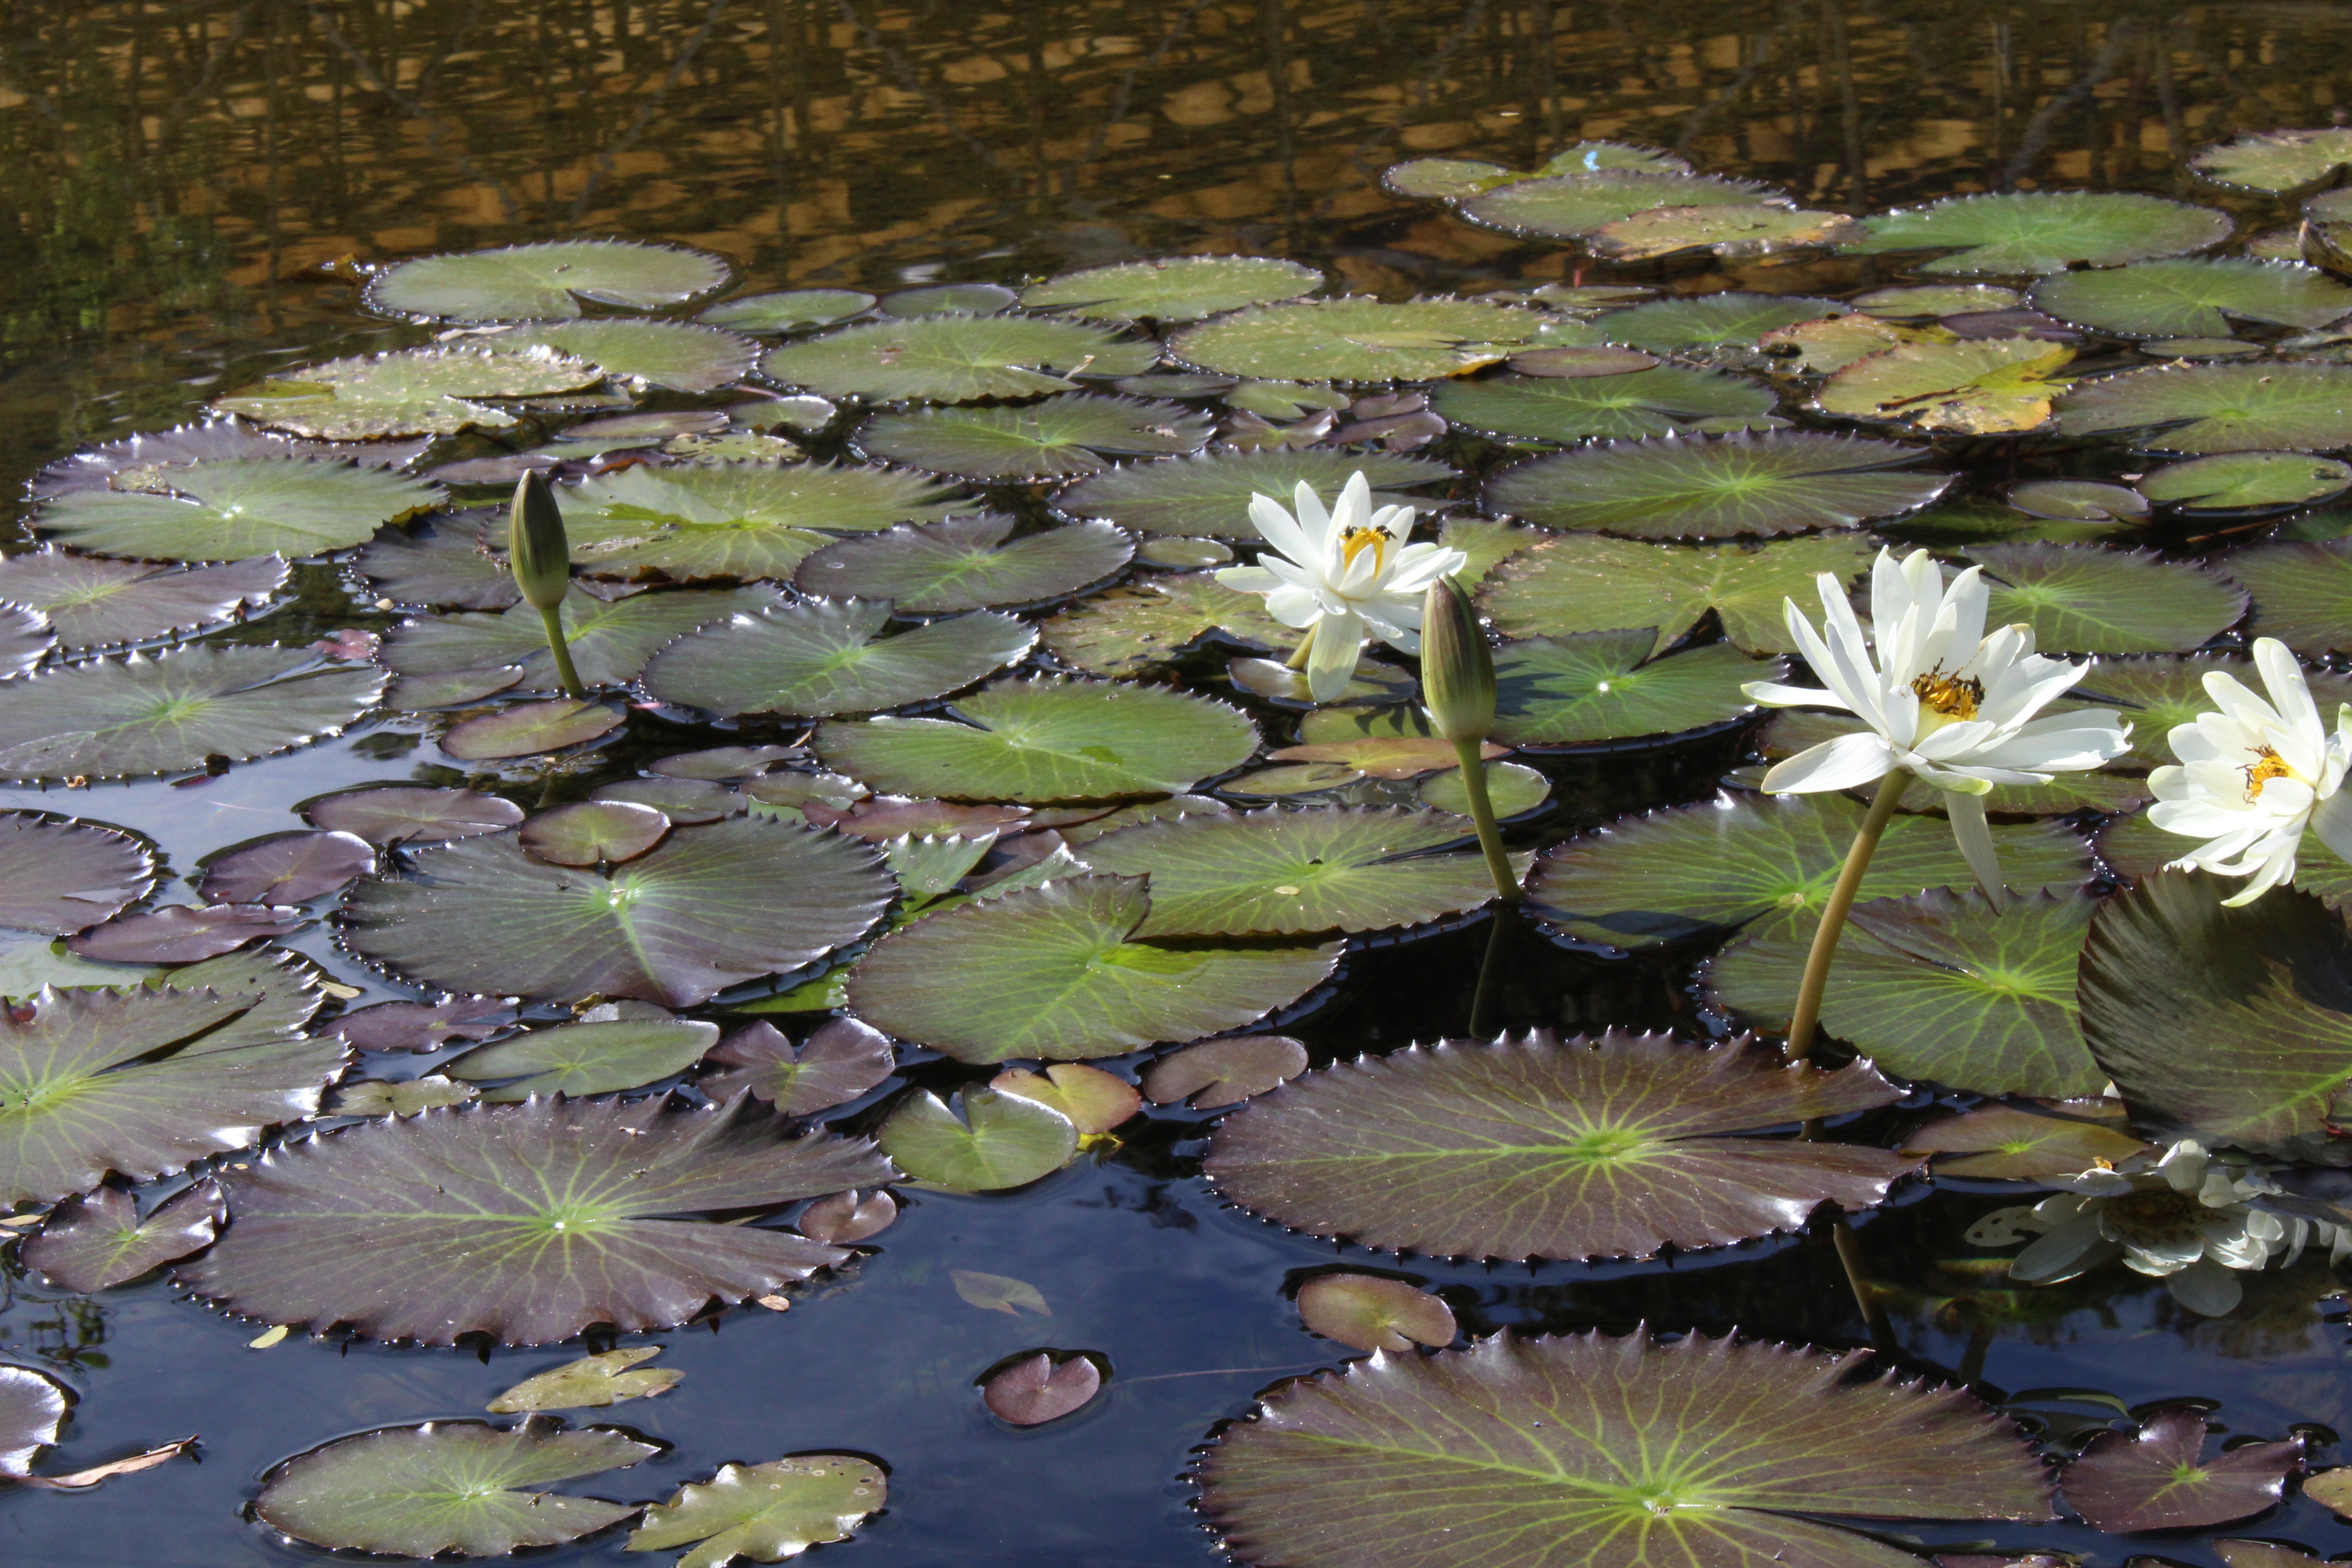
landscape, nature, plant, leaf, flower, lake, pond, botany, garden, aquatic plant, flora, water lily, lilies, ecosystem, fish pond